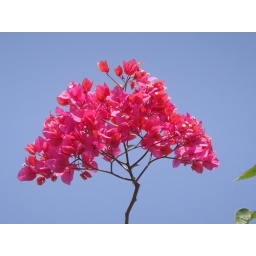
bougainvillea against the blue sky